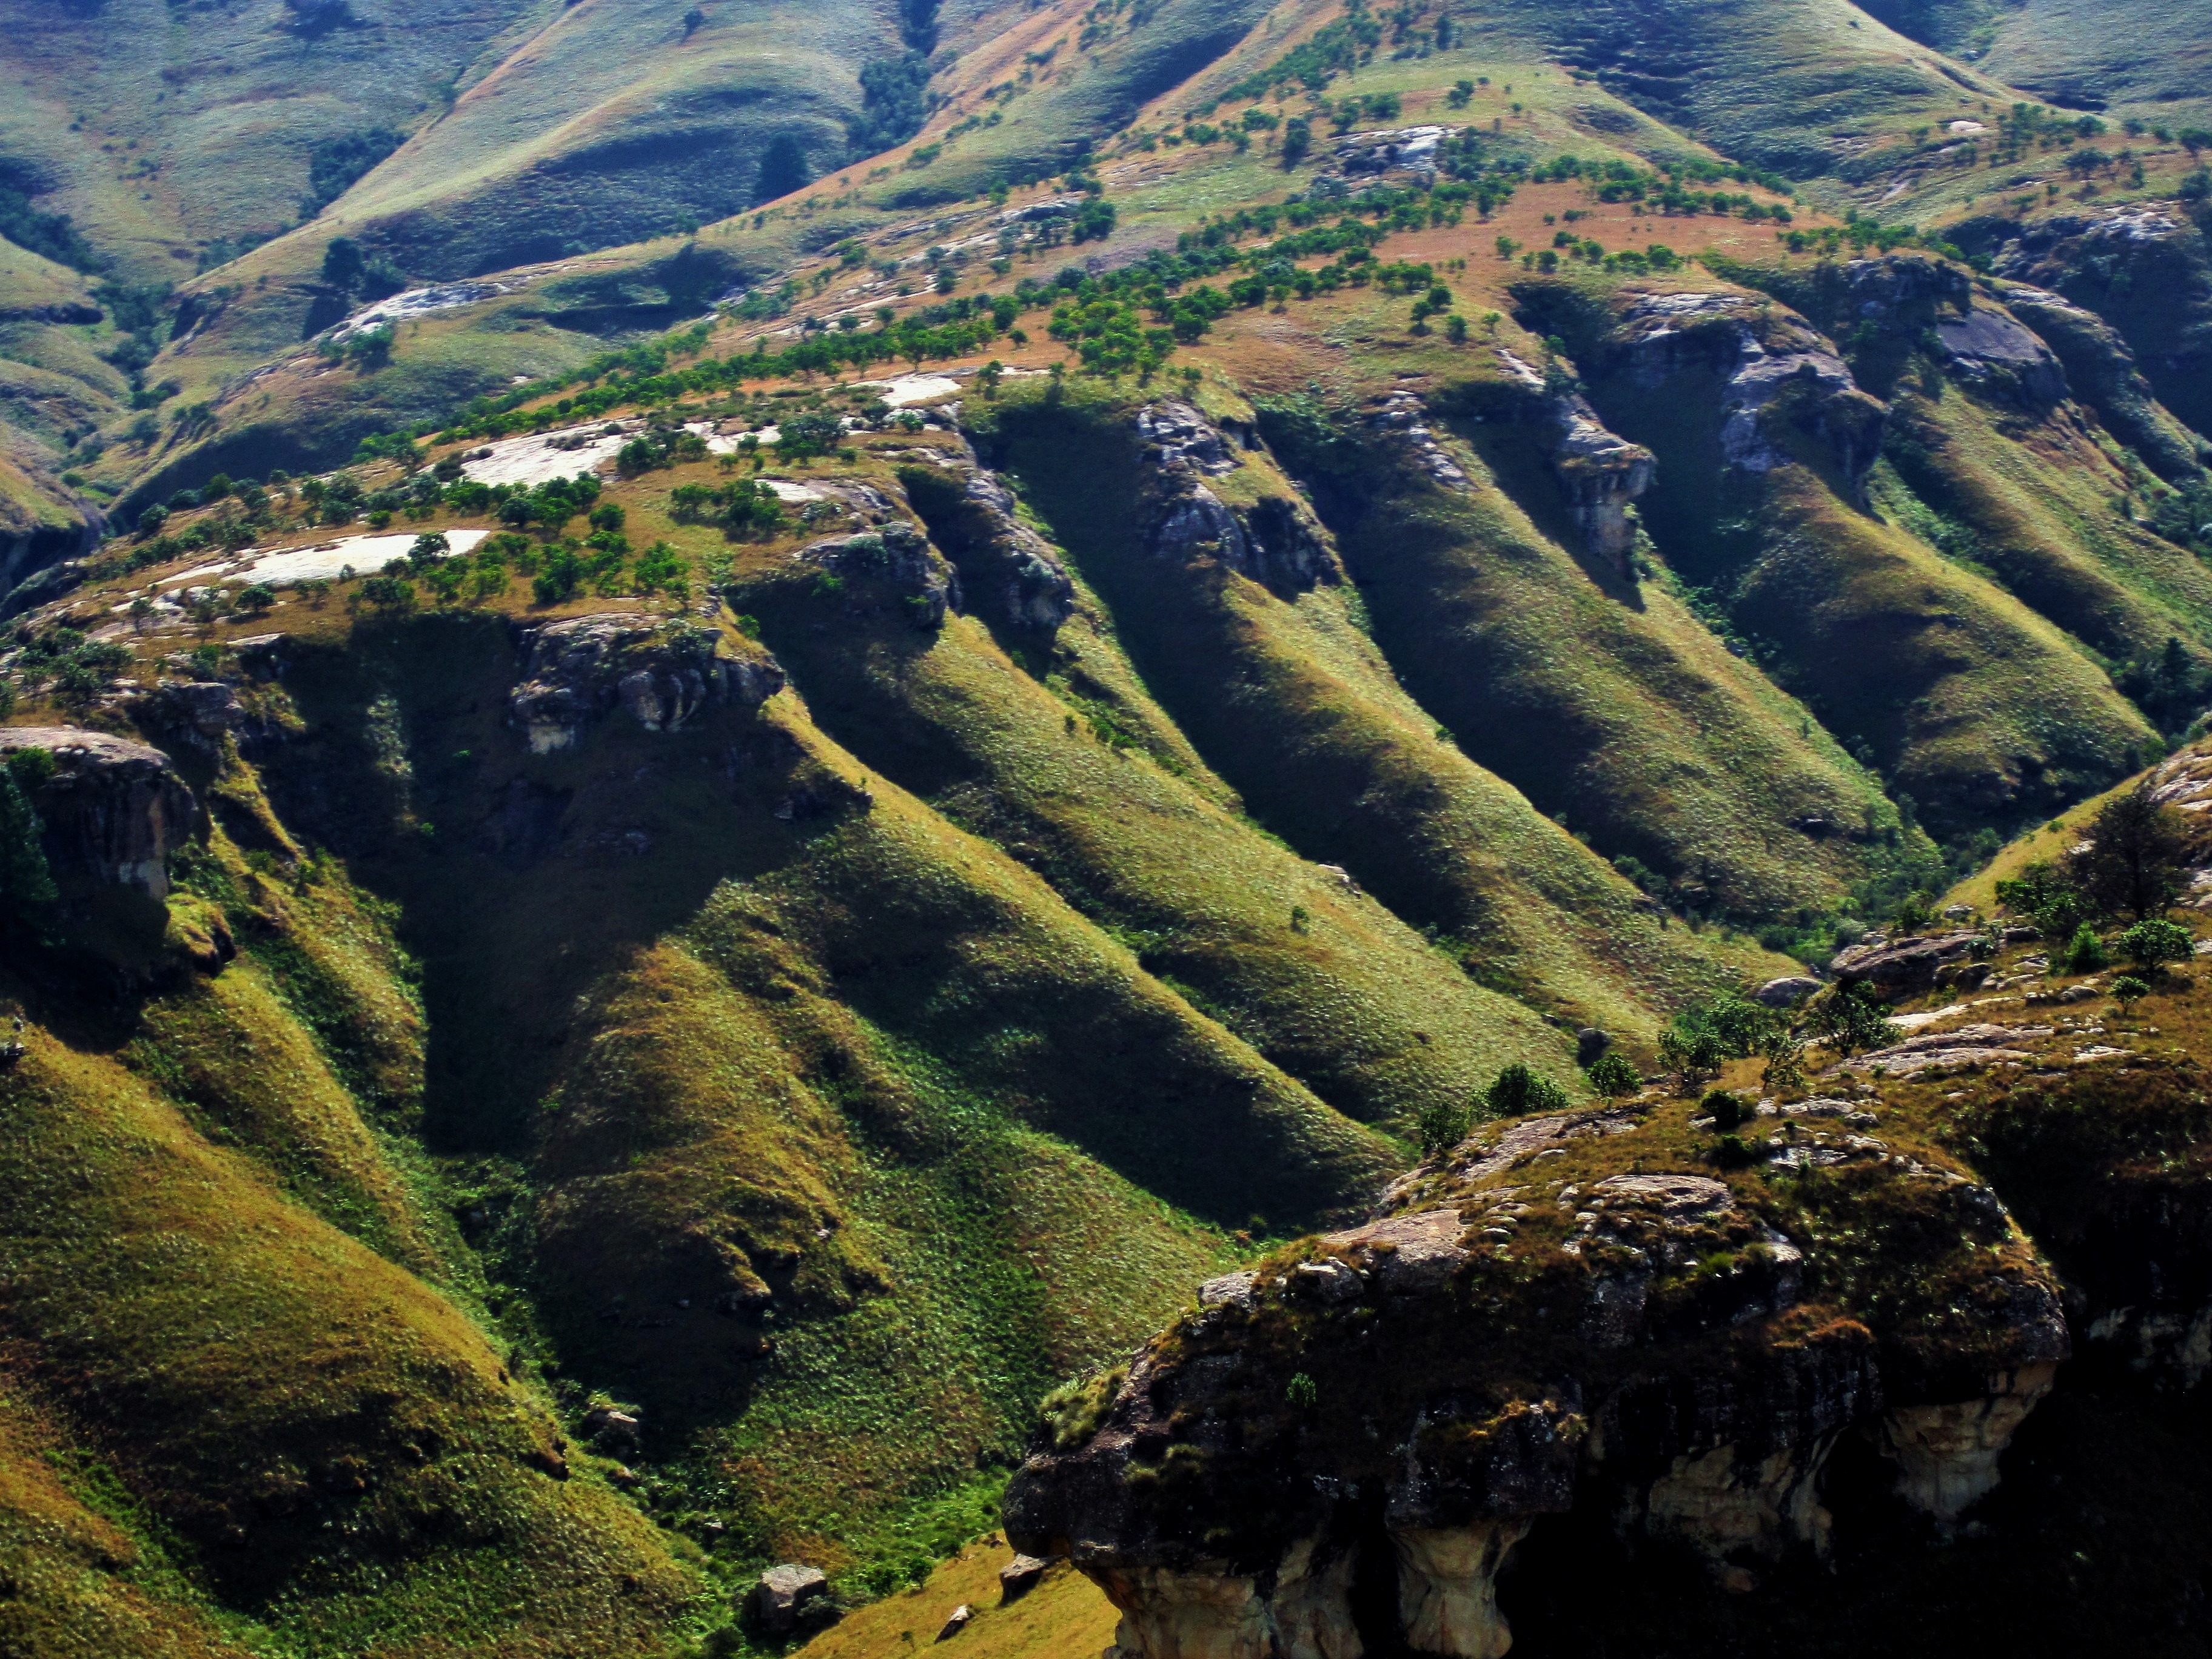
landscape, tree, nature, rock, wilderness, mountain, light, hill, valley, mountain range, cliff, green, autumn, shadow, highland, terrain, ridge, majestic, geology, mountains, alps, plateau, folds, fell, rural area, landform, aerial photography, mountain pass, geographical feature, mountainous landforms